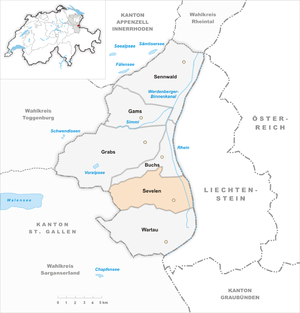
Sevelen est une commune suisse du canton de Saint-Gall, située dans la circonscription électorale de Werdenberg.